Hurricane Gabrielle (2001)

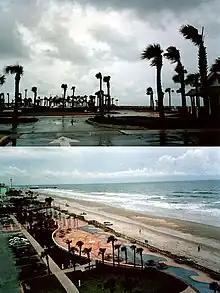
Daytona Beach during Gabrielle

While the storm was moving east across the Gulf of Mexico, Gabrielle produced rip currents along the coast of Alabama, killing one man in Orange Beach. High surf along the Florida Panhandle destroyed a retaining wall in Pensacola Beach. In the Florida Keys, there was an indirect drowning death of a man who fell off his boat; this was due to a combination of high seas, engine failure, and intoxication. Upon making landfall, Gabrielle produced moderate winds along coastal areas of western Florida, with sustained winds of at Venice. The same station reported a wind gust of . High tides from rough waves and the storm surge reached , the highest tide since 1926. The tide flooded the northern shoreline of Charlotte Harbor and at the entrance to the Peace River, while further to the south a surge of greater than inundated the barrier island at Fort Myers Beach and flooded some cars. Beach erosion was common in the areas where the storm surge was greatest.